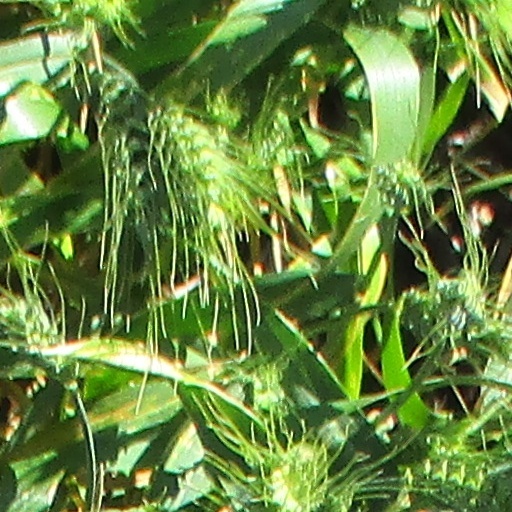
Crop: wheat